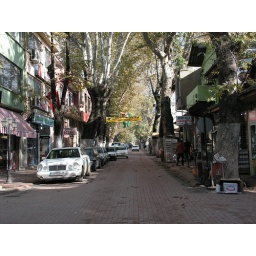
A plane tree lined main street in Iznik.